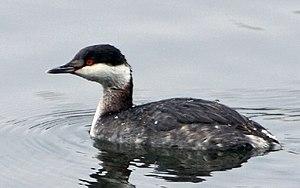
Grèbe esclavon en plumage internuptial.
Le Grèbe esclavon, aussi appelé Grèbe cornu ou Grèbe oreillard, est une espèce d'oiseaux aquatiques de la famille des Podicipedidae. En plumage internuptial, il est souvent confondu avec le Grèbe à cou noir. Cet oiseau est protégé en Europe.